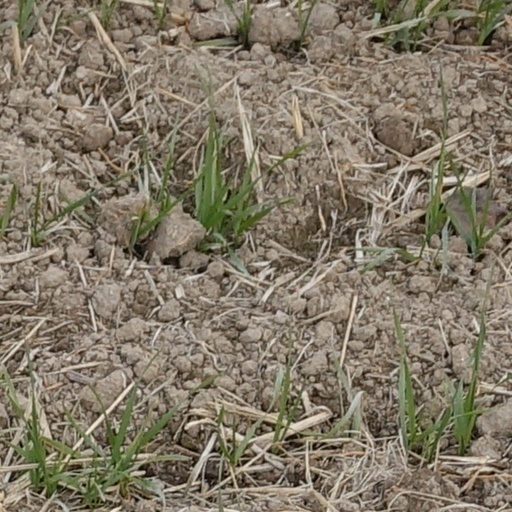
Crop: wheat